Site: brandenburg
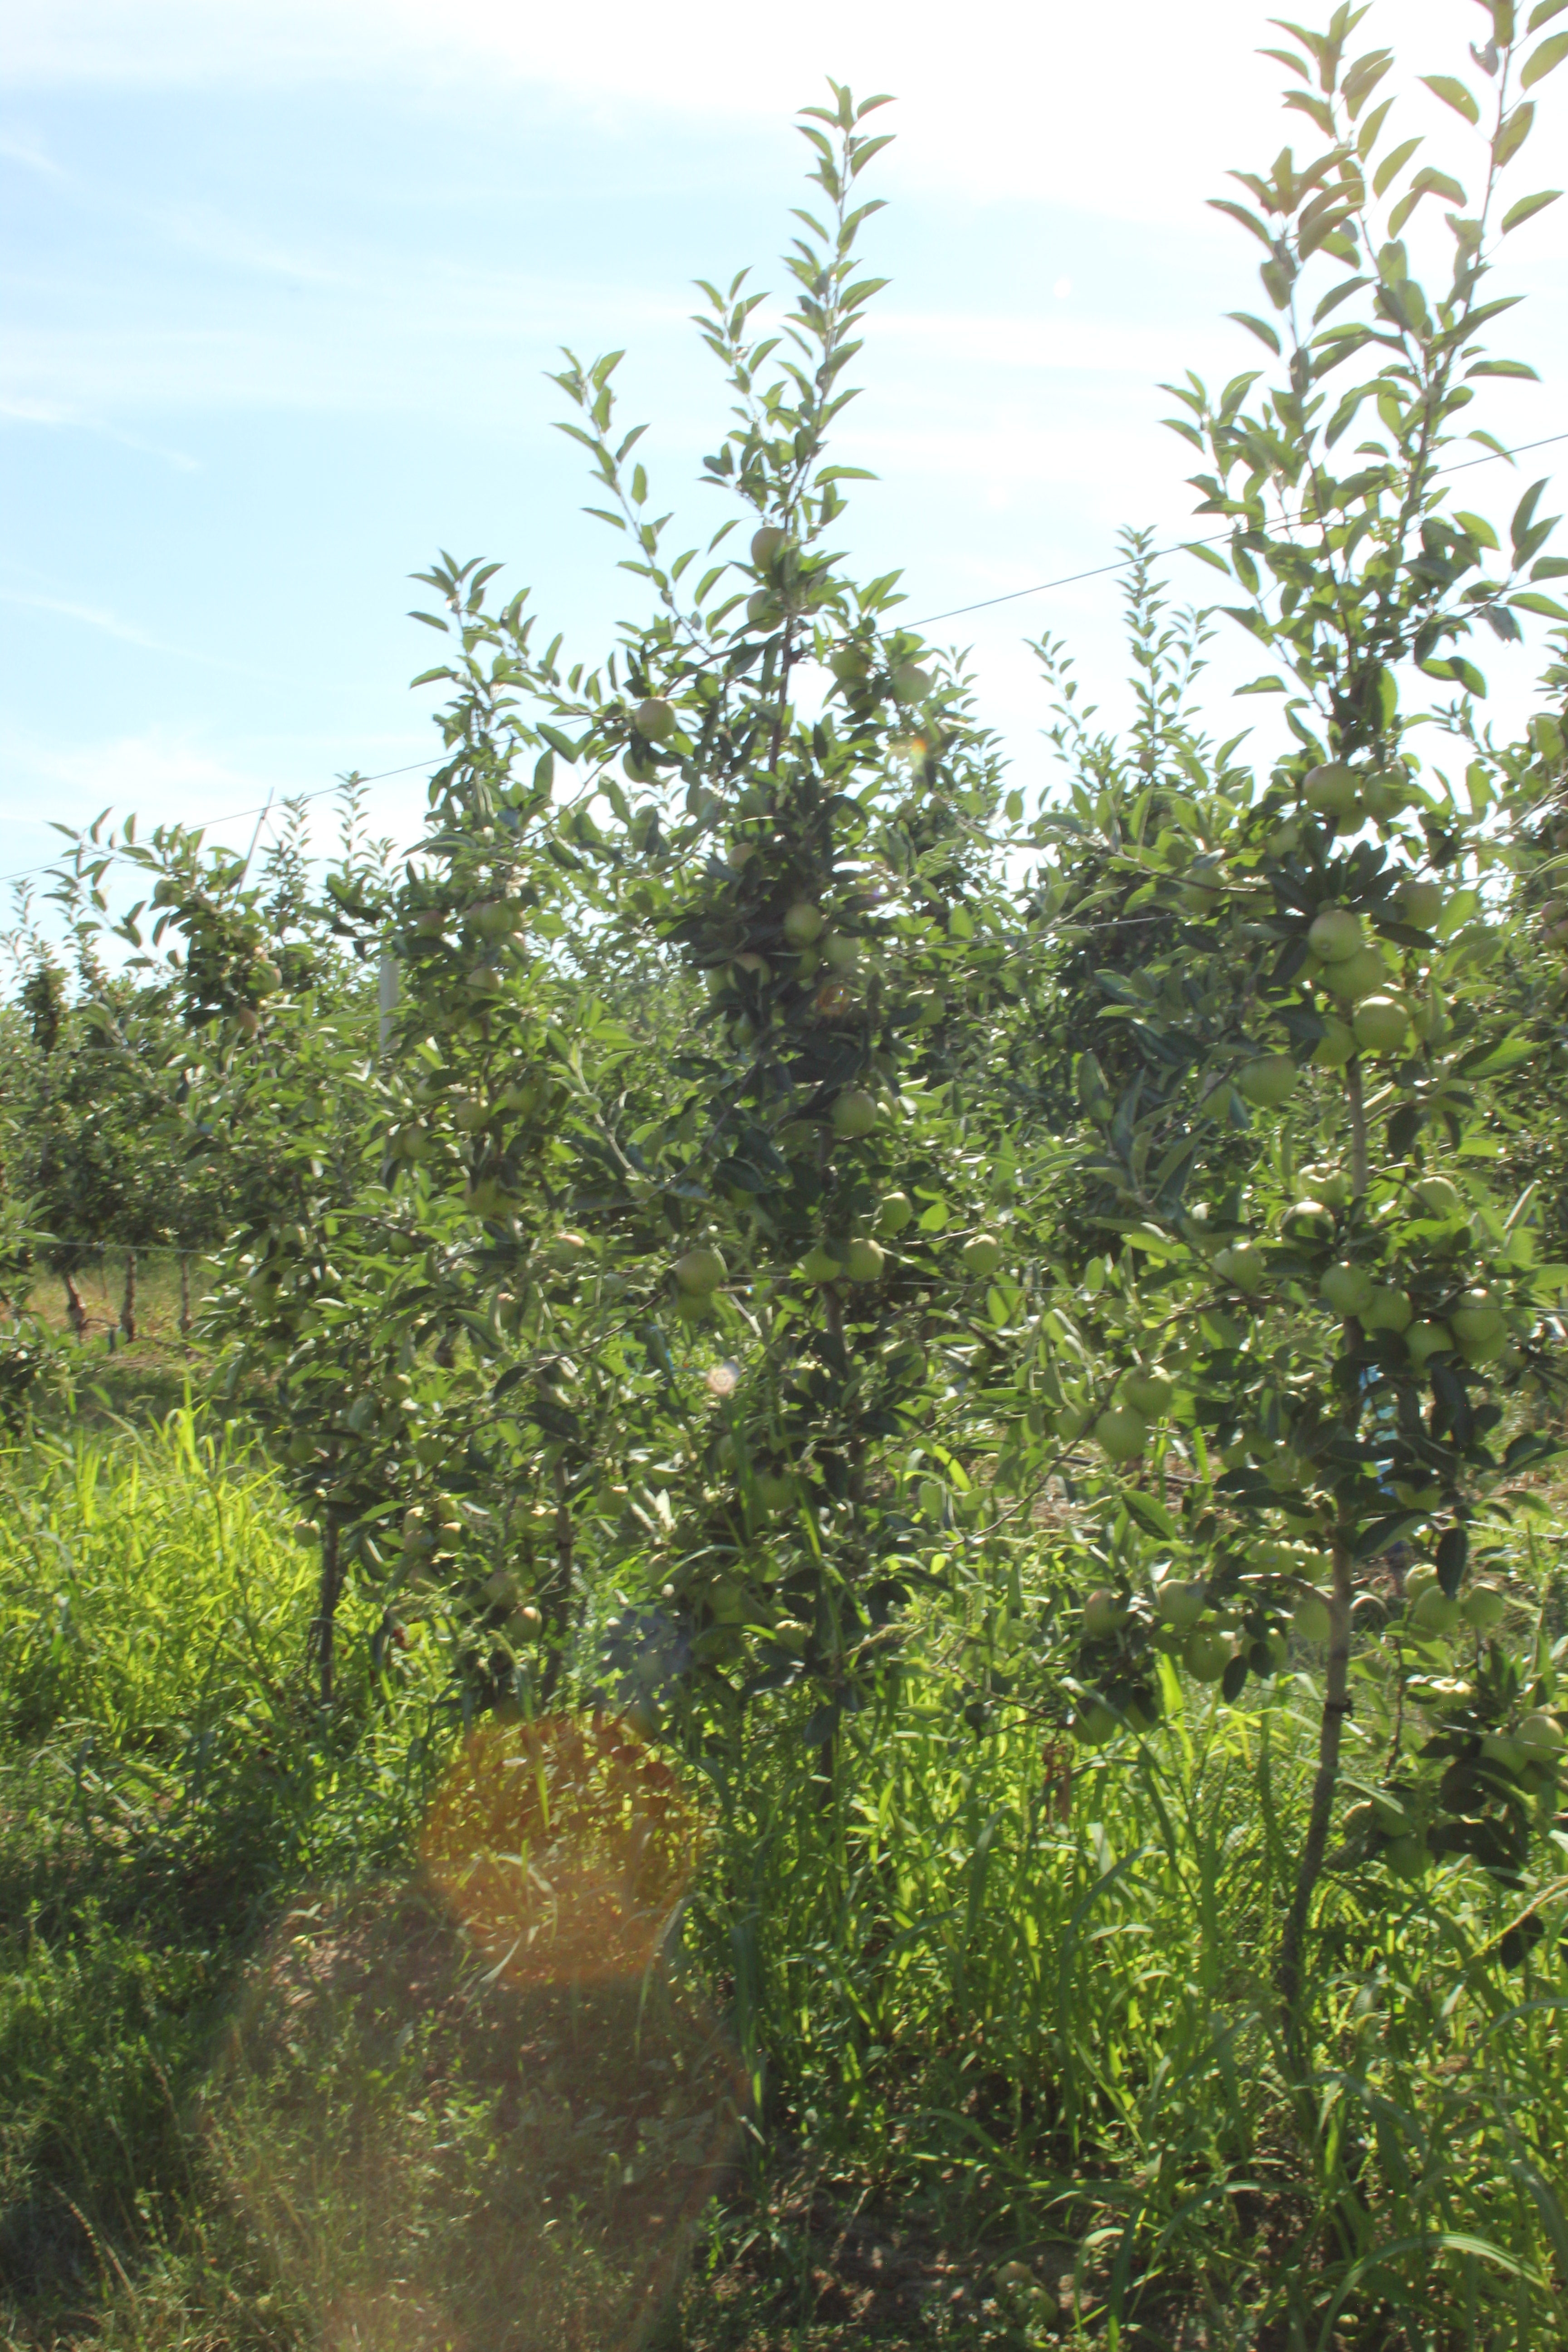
Growth stage (BBCH 77): Development of fruit